Basil Al Bayati

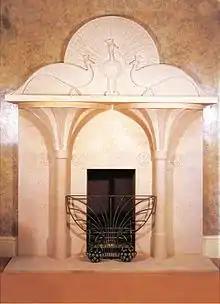
Palm Suite Fireplace

In 1982, Al Bayati won the 1st prize in the King Saud Competition to build the main mosque for the university. His design incorporated extensively the motif of the palm trunk, as used in the very first Mosque of the Prophet in Medina. It was highly praised and was even claimed to "mark the beginning of a new era, a new revival in Islamic architecture."